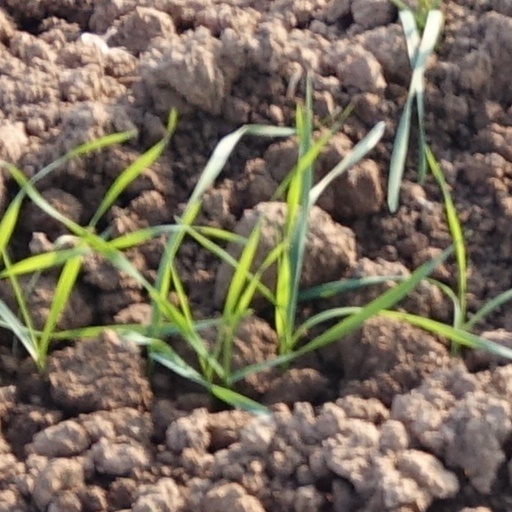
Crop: wheat